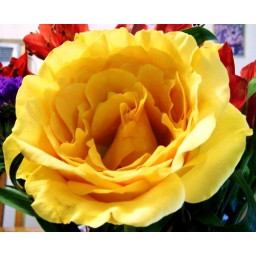
A rose from my Mother's Birthday Boquet in a vase on the table